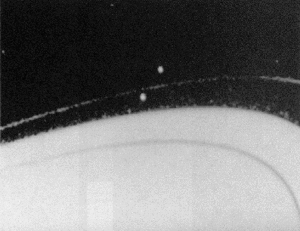
Un satellite berger, aussi appelé satellite gardien, est, en mécanique céleste, un satellite naturel d'une planète qui limite l'étendue d'un anneau de cette dernière. Typiquement, un satellite berger est un corps d'une taille modeste orbitant à proximité des bords d'un anneau. La gravité engendrée par le satellite confine l'anneau et en délimite un bord précis. En effet, les matériaux qui s'en éloignent sont soit renvoyés dans l'anneau, soit éjectés de celui-ci, soit encore intégrés à la lune.